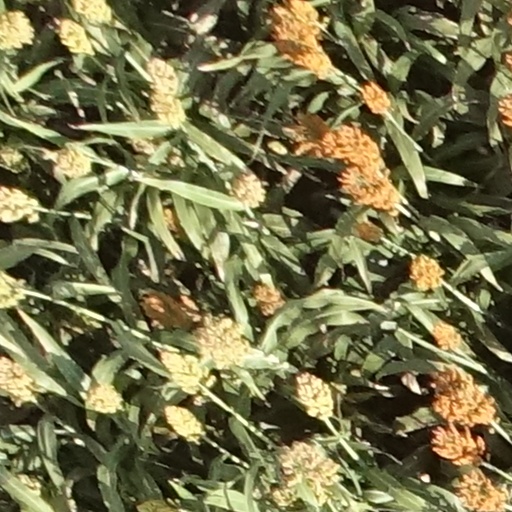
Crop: sorghum